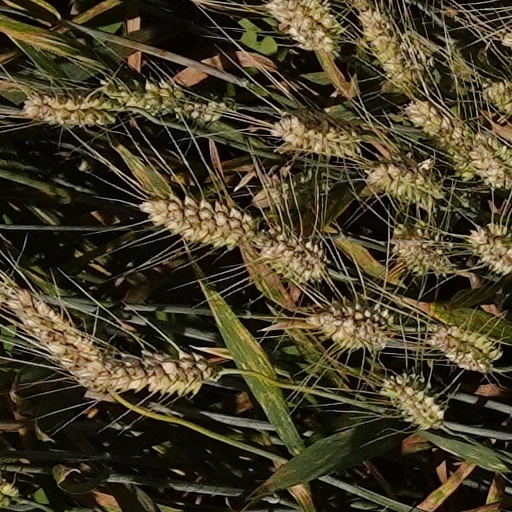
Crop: wheat